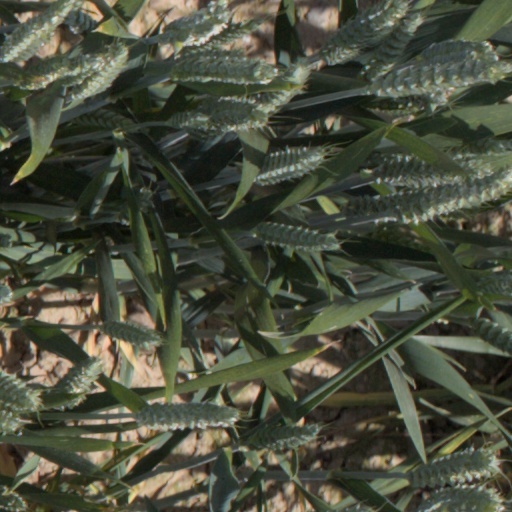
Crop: wheat